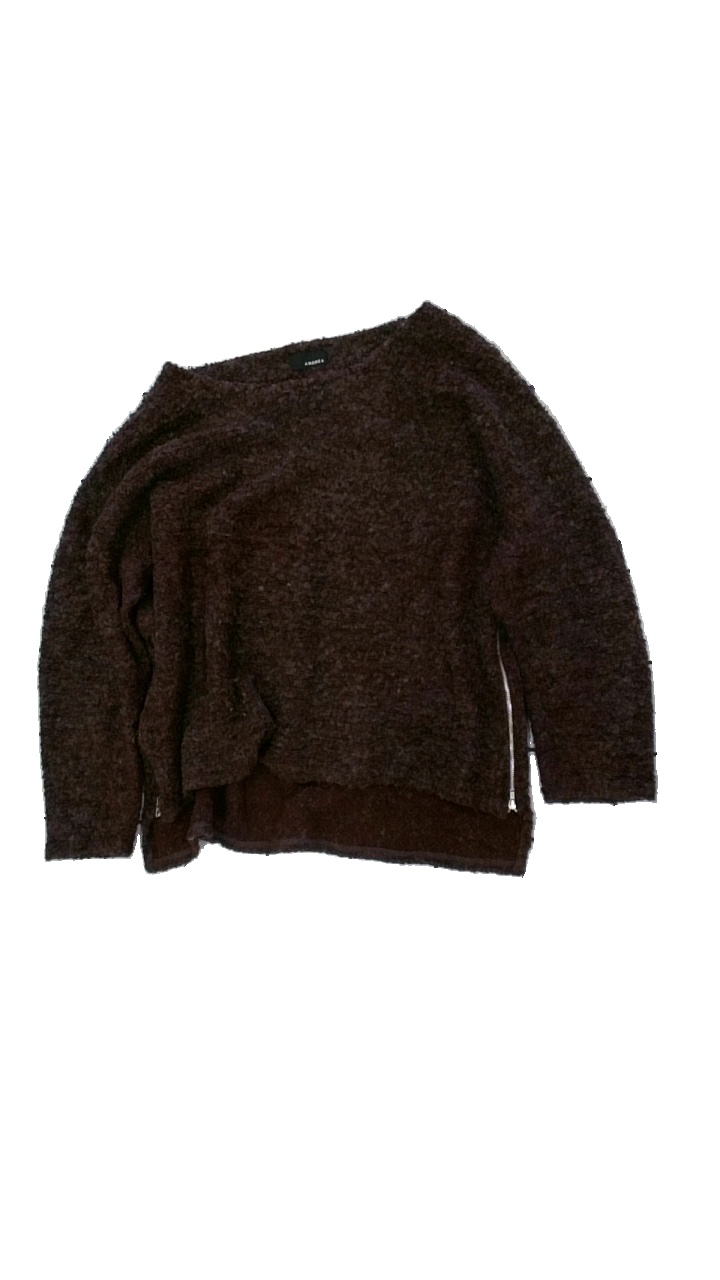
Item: Sweater (Ladies)
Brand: Andrea
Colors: Red
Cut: Regular
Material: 81% acryl 19% cotton
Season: All
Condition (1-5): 3
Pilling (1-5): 3
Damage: tappat passform
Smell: Minor
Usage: Export
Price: <50